Eric Mival

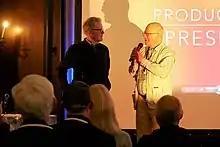
Eric Mival (left) interviewed by Six of One organizer Dave Barrie - 2019

Eric Mival (born 18 July 1939, in Rhyl, Denbighshire, northeast Wales) is a film editor, director, and music editor.